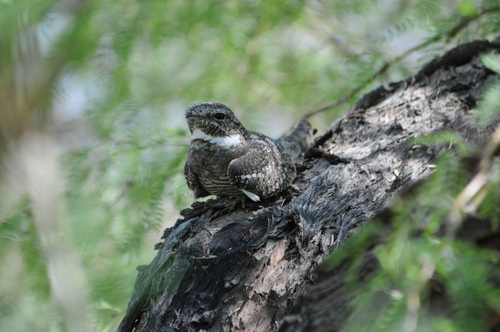
a small sized bird that has multiple patterns that are brown
this birds looks like a chameleon in grays and blacks that blend into the tree bark.
the bird blends in with the bark from the tree with brown and white feathers
this bird has a gray mottled appearance with a short pointy bill.
this is a brown, squat bird with a white and brown striped appearance and a white strip on the throat.
this bird is dark brown with with flashes here and there throughout except for a brilliant white throat and malar.
this bird has wings that are gray and has a white throat
this bird is wide in width but blends in with its surrounding by being black, white and gray.
this gray and white bird has a distinctive white stripe around its nape and a very small bill.
this bird has a grey crown, grey primaries, and a grey belly.
Species: Nighthawk